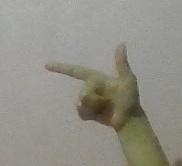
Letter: yaa